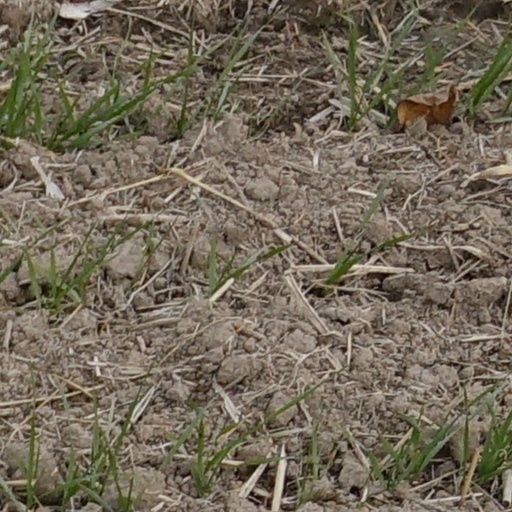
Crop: wheat